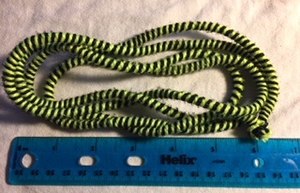
Hoppe elastik
Gummitwist-elastik
Hoppe elastik / Elastik-hop / Gummi-hop / Gummitwist er navne på en leg, som frem for alt kræver dygtighed, rytme og kropskontrol.